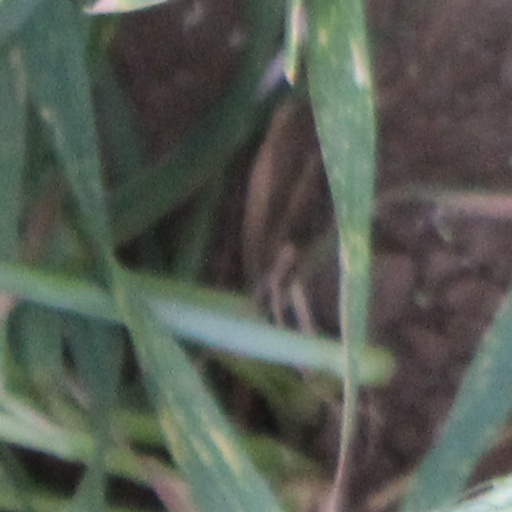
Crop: wheat